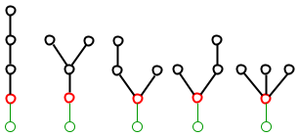
les 5 arbres de catalans à 4 noeuds
Un arbre possède des propriétés structurelles, par exemple enraciné ou non, planaire ou non, étiqueté ou non. En combinatoire, on compte le nombre de tels arbres possédant un nombre fixe n de nœuds en fonction de leur classe.